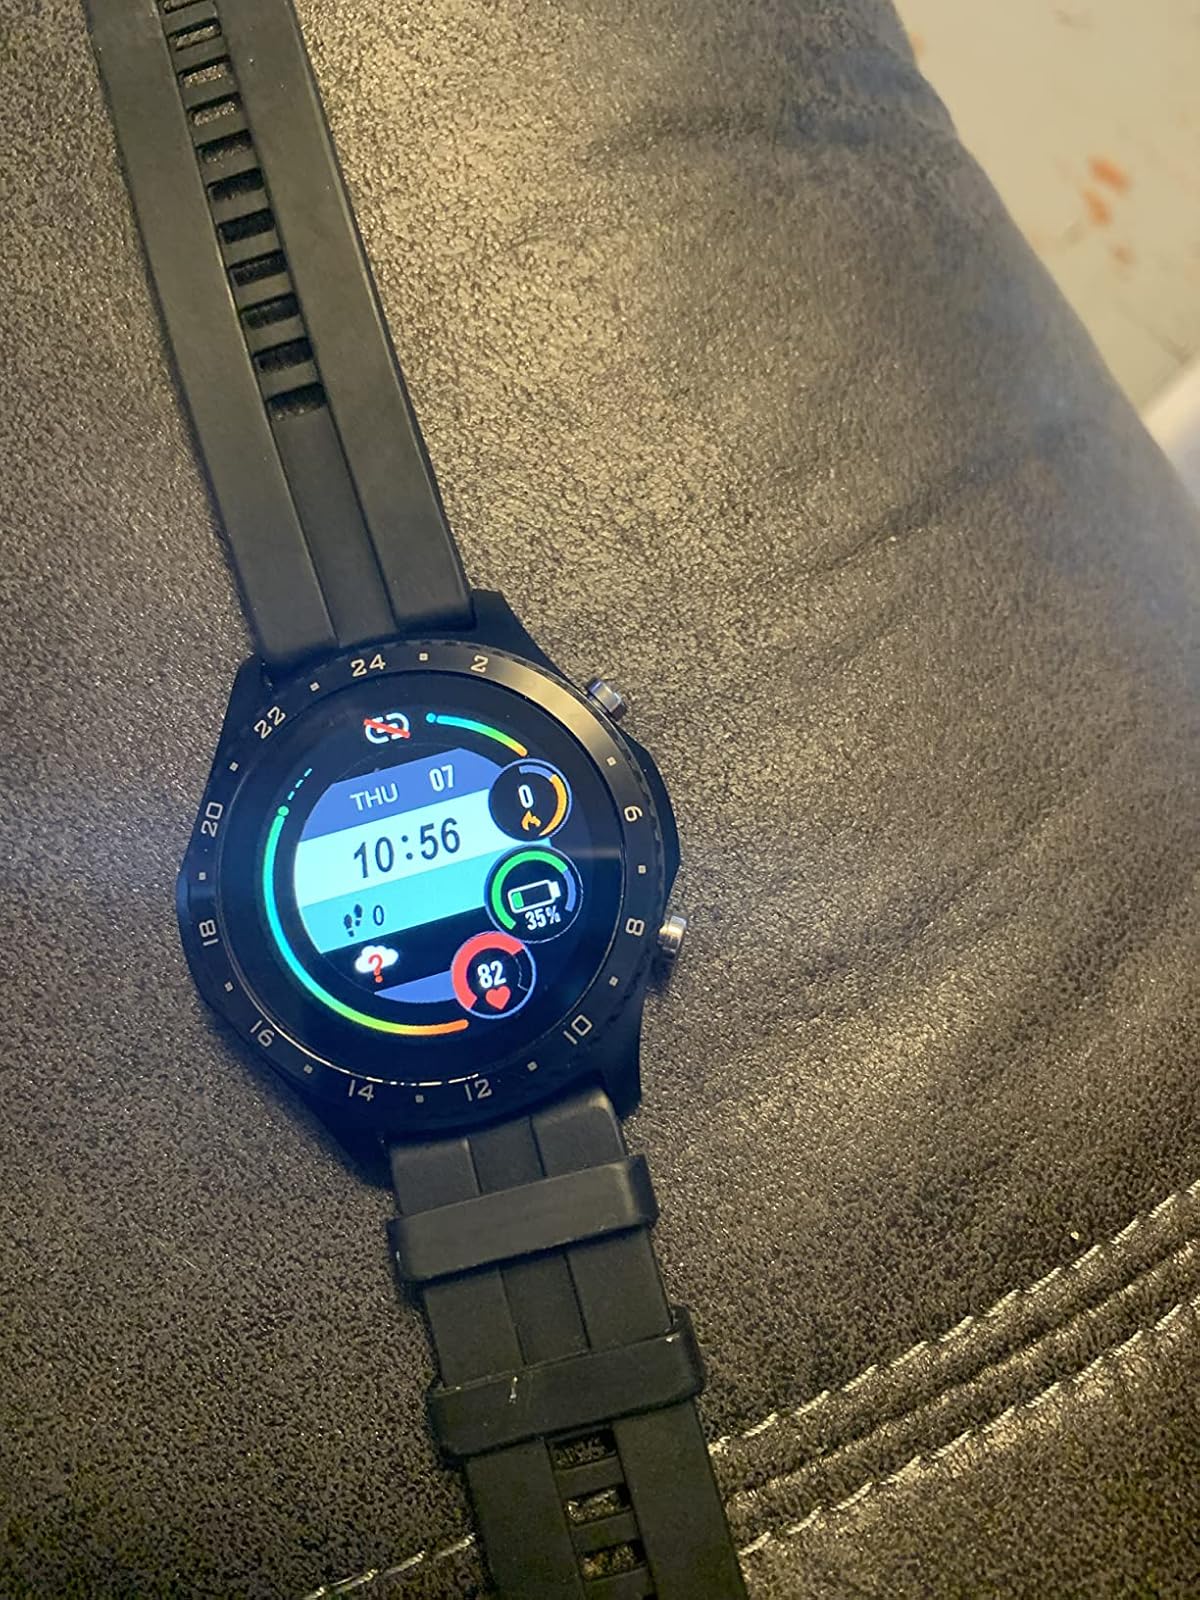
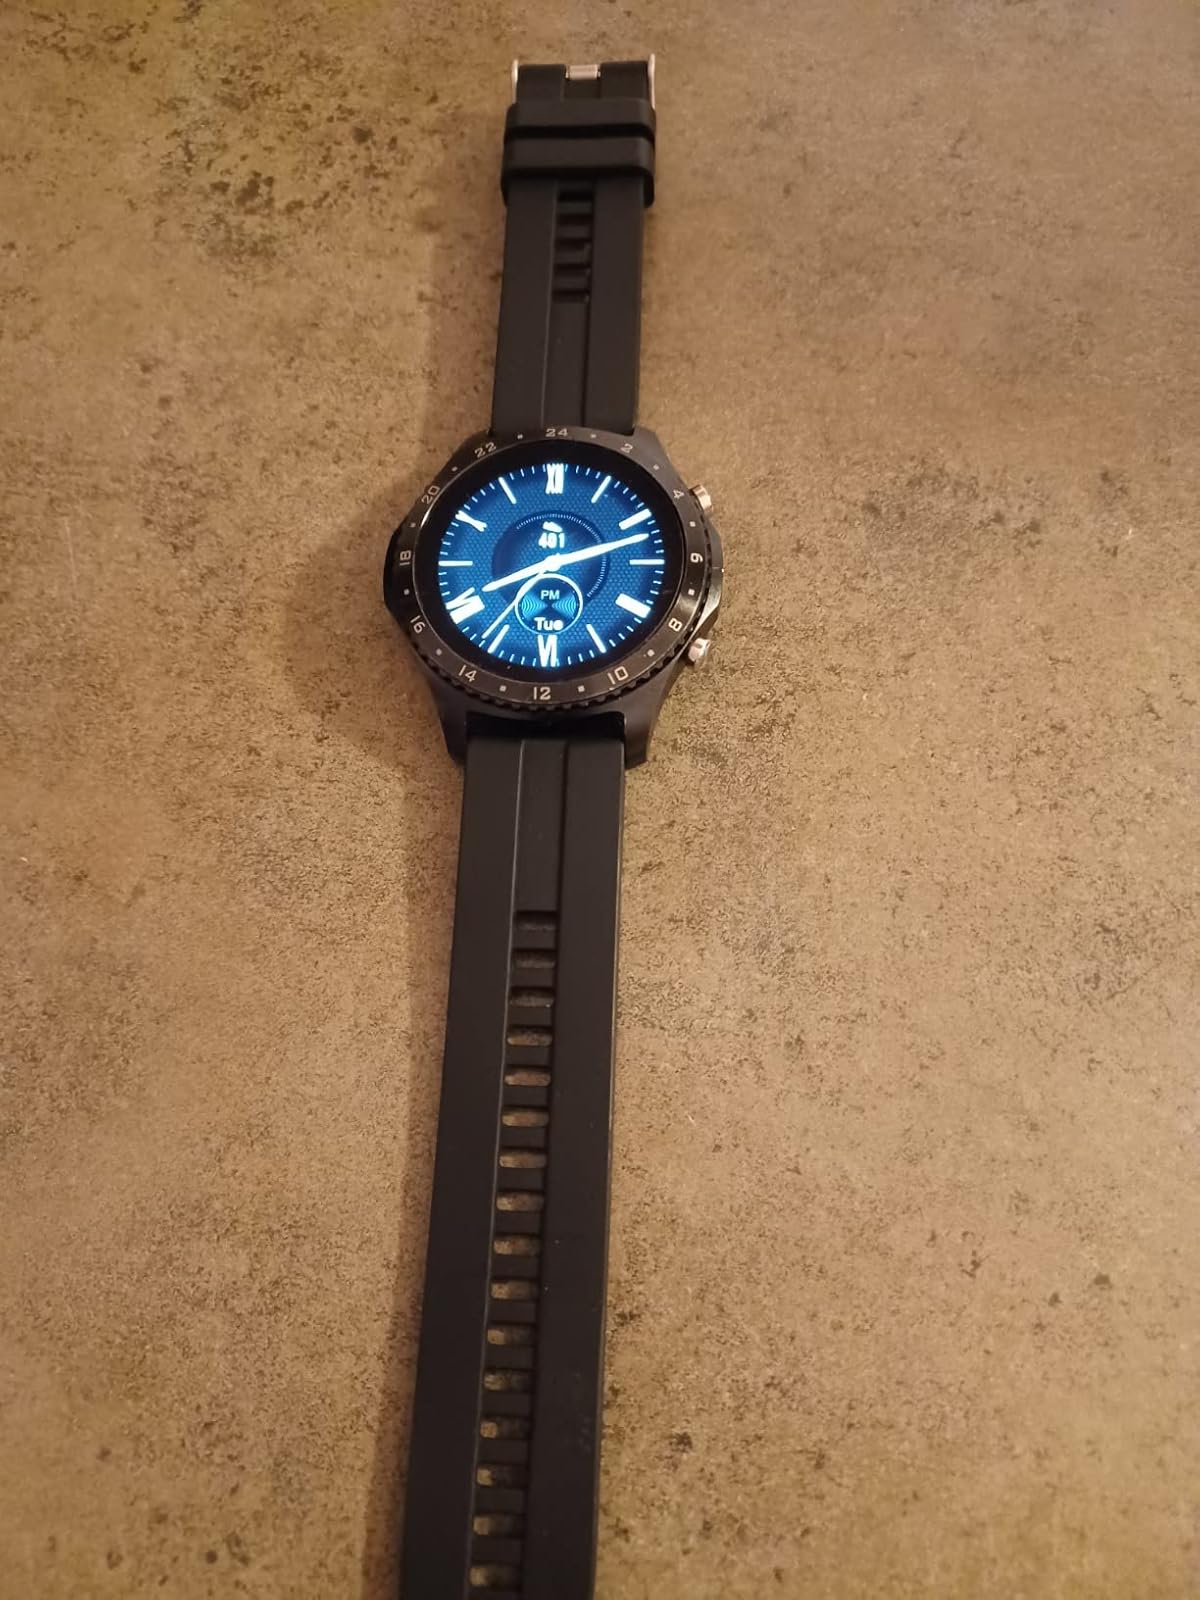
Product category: smartwatch
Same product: yes